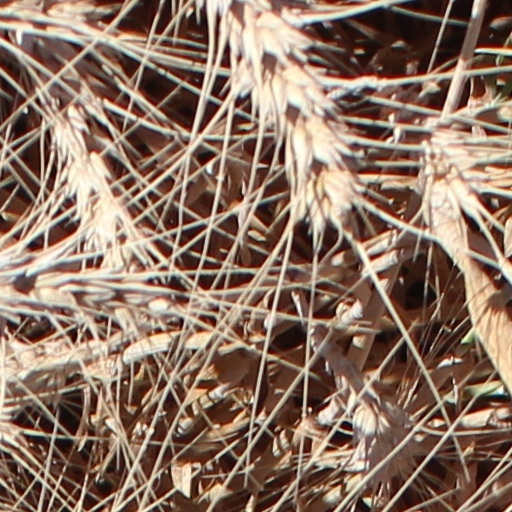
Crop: wheat